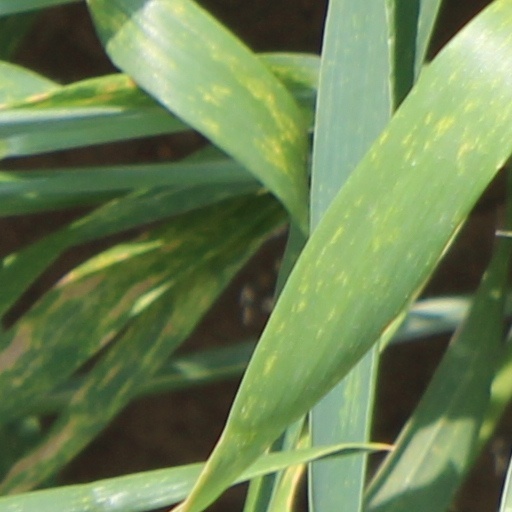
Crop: wheat